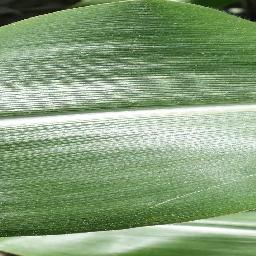
Label: Corn___healthy